Kaiser Franz Joseph I-class cruiser

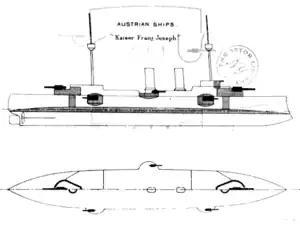

The "Kaiser Franz Joseph I"-class cruisers had an armament system which was based heavily on the design of "Elswick cruisers" such as the Chilean cruiser . They were armed with a main battery of two K L/35 Krupp guns, mounted in turrets fore and aft. The ships' secondary armament consisted of six SK L/35 guns, mounted in casemates amidships with three on either side. Both ships also possessed 16 SFK L/44 guns, and four torpedo tubes with two located at the bow and stern, and two located amidships. These heavy guns were intended to help the cruisers open fire on heavier battleships from a distance while supporting torpedo boat attacks on an enemy warship or fleet. Between 1905 and 1906, while the "Kaiser Franz Joseph I"-class ships were undergoing a refit for modernization, their main batteries were replaced by two SK L/40 Škoda guns.